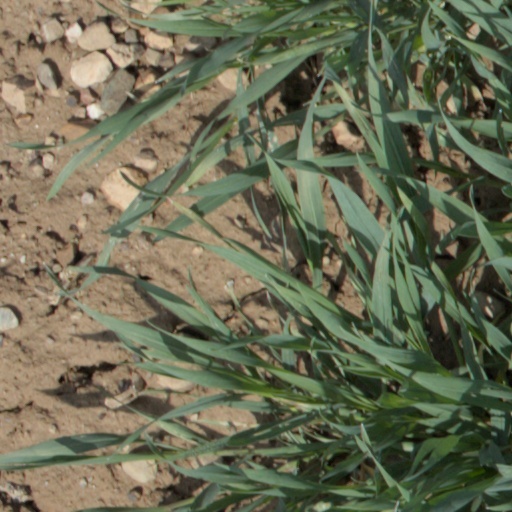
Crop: wheat